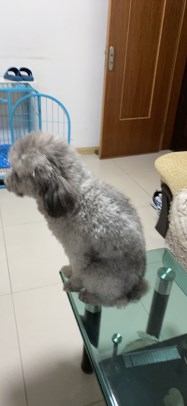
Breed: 7449-n000128-teddy